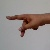
The image shows a hand gesture representing the letter 'P' in Indian Sign Language.